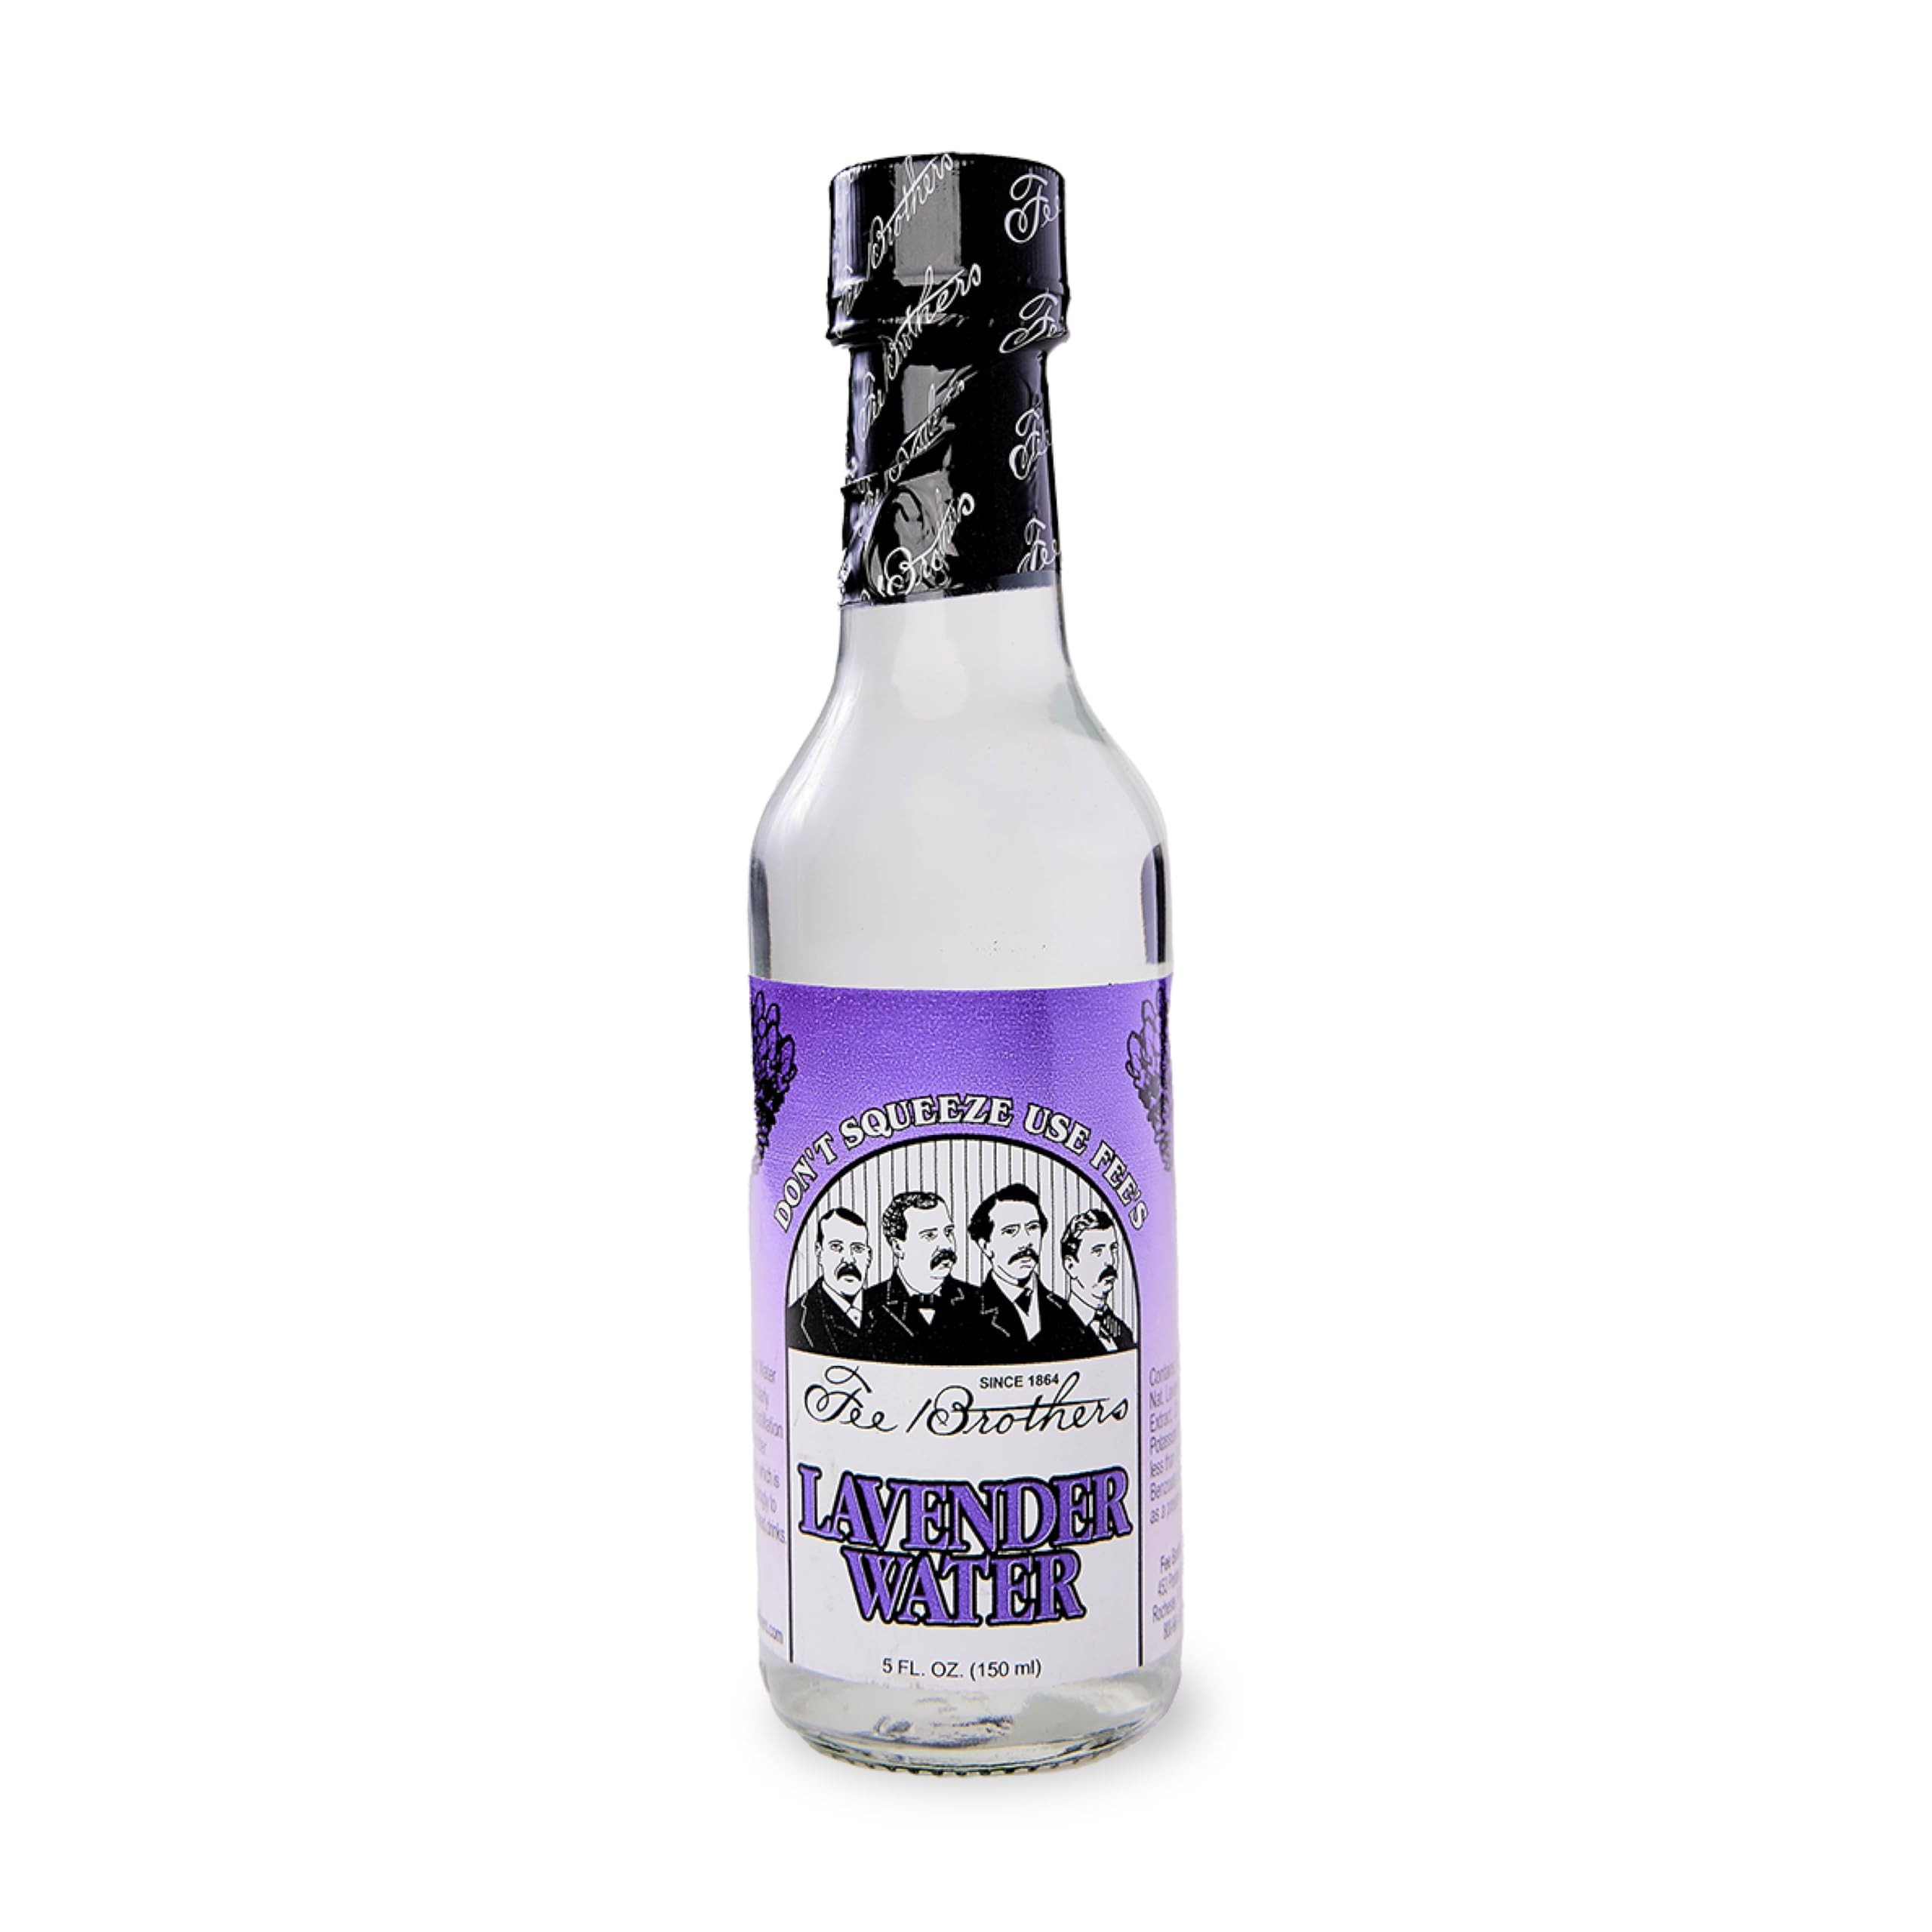
Item Name: Fee Brothers Lavender Flower Botanical Water - Cocktail Mixer, Aromatic Spirit and Floral Flavoring Extract, 5 fl oz
Bullet Point 1: Lavender Water is a bright aromatic pairing for botanical drinks. Fragrant distillation of Lavender flowers perfectly accents mixed drinks with just a few dashes. Pairs well with Gin and Vodka drinks.
Bullet Point 2: Used in small amounts, botanical waters are infused with plant extract offering subtle, natural flavors. Used in cocktails, they provide a refreshing and aromatic touch, elevating drinks with fresh fragrance and nuanced herbal undertones
Bullet Point 3: A dash of bitters makes it better - Use 1-3 dashes (0.3mL) in your drink of choice, whether it's a whiskey sour or your signature cocktail
Bullet Point 4: All Fee Brothers bitters and cocktail ingredients are kosher, vegan-friendly, and gluten-free
Bullet Point 5: Family-owned since 1864, Fee Brothers has perfected their craft over five generations, offering a wide range of bar essentials including bitters, botanical waters, cocktail mixers, and flavor syrups globally
Product Description: Fee Brothers’ botanical waters are infused with plant extract offering subtle, natural flavors. Used in cocktails, they provide a refreshing and aromatic touch, elevating drinks with fresh fragrance and nuanced herbal undertones. As crucial bar essentials, these concentrated, aromatic liquids infused with herbs and floral essence are a must-have for any cocktail bar or home mixologist. Thank you for helping us quench thirsts for 160 years! Fee Brothers makes fine bitters for cocktails, botanical waters, cocktail mixers, cocktail syrups, brines, and flavor syrups for distribution around the world. We have been family-owned since our founding in 1864 and are one of the few businesses that have lived to see a 5th generation.
Value: 5.0
Unit: Fl Oz

Price: 5.39